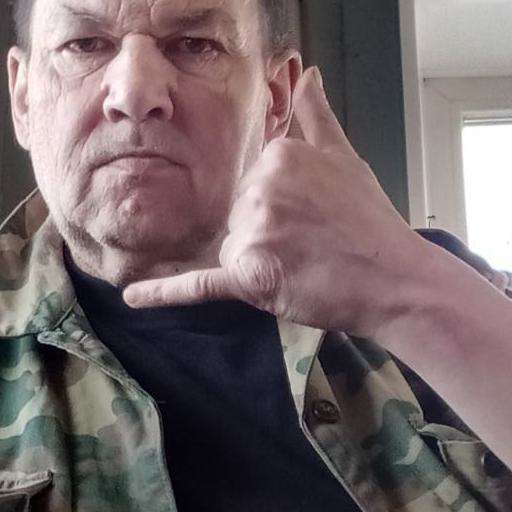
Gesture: call